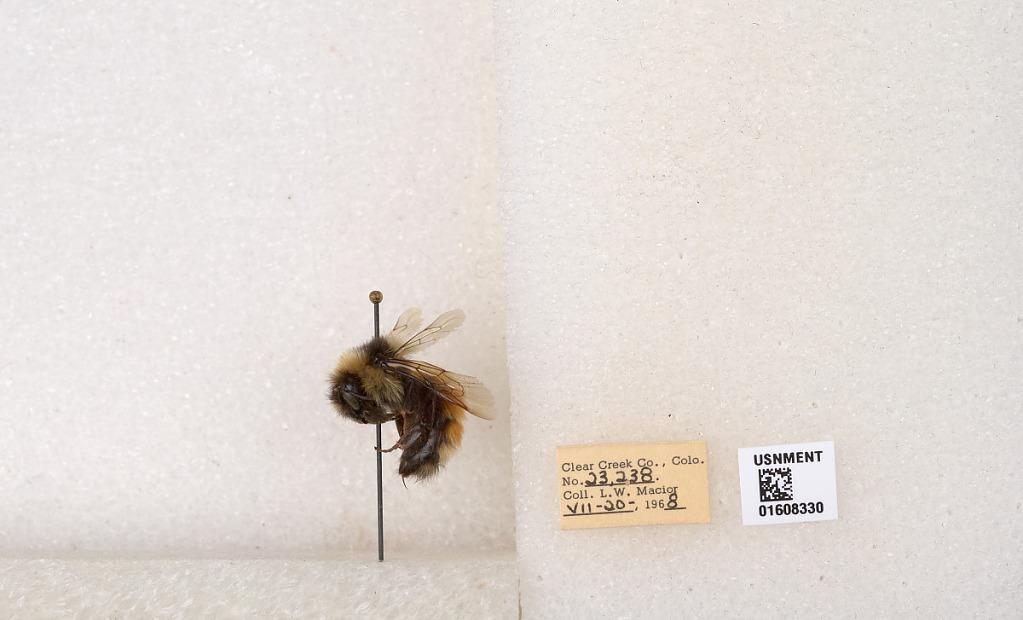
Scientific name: Bombus (Pyrobombus) sylvicola Kirby
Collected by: L. Macior
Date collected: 1968-7-20
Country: United States
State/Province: Colorado
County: Clear Creek
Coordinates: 39.6891, -105.644